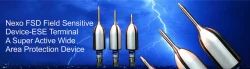
Label: ESE_Lightning_Arrester